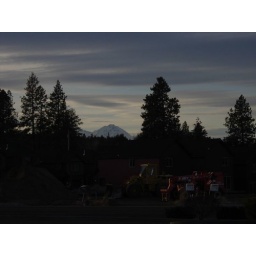
Unfortunately once you get in our neighborhood we are at the base of a hill that blocks the mountain.